Mike Williams (wide receiver, born 1984)

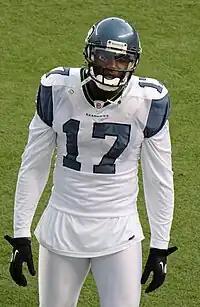
Williams with the Seahawks in 2011

Michael Troy Williams (born January 4, 1984) is an American former professional football player who was a wide receiver in the National Football League (NFL). He played college football for the USC Trojans, receiving consensus All-American honors in 2003. The Detroit Lions selected him in first round of the 2005 NFL draft, and he also played in the NFL for the Oakland Raiders, Tennessee Titans, and Seattle Seahawks.